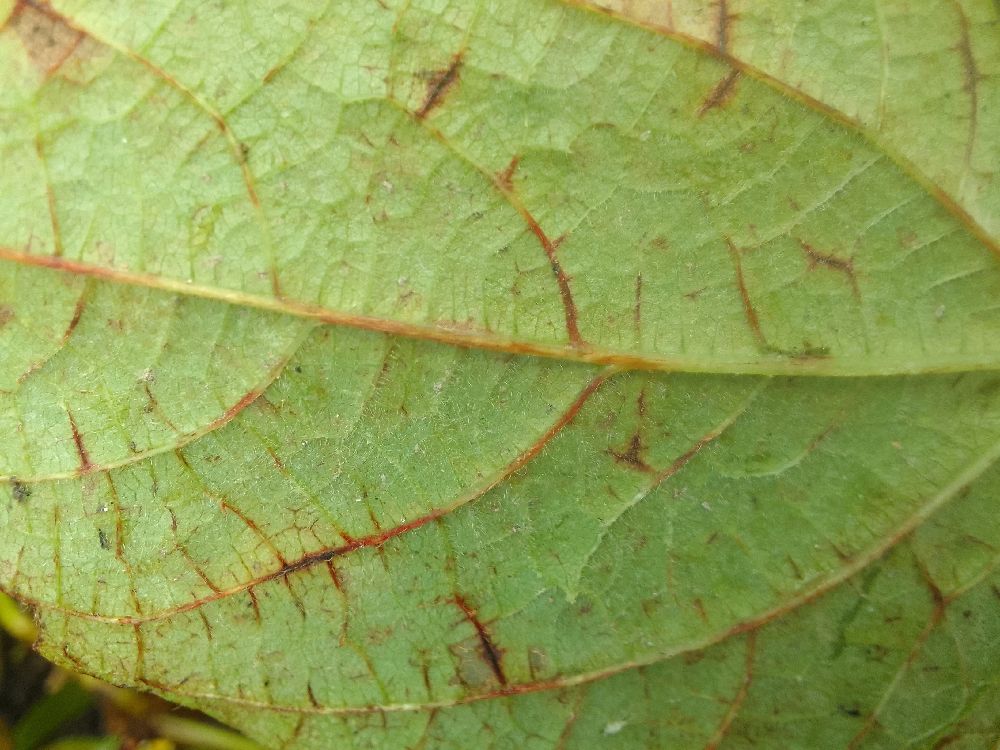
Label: anthracnose